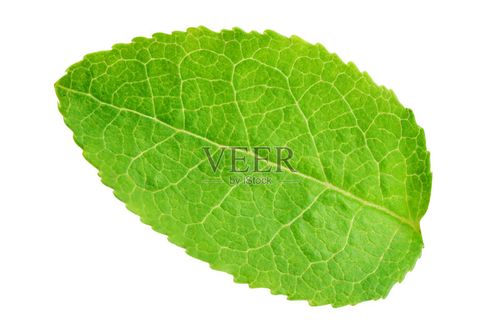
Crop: blueberry
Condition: healthy